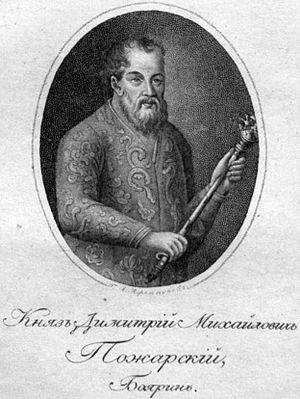
Prince Alexeï Mikhaïlovitch Lvov. Né en 1580, décédé le 8 février 1653. Homme d'État et diplomate russe. Il fut le favori d'Alexis Iᵉʳ de Russie.